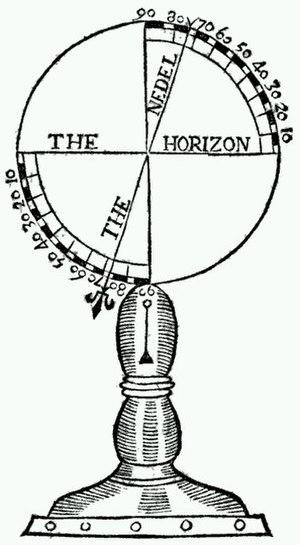
Robert Norman est un navigateur, ingénieur et hydrographe anglais du XVIᵉ siècle. Il est connu pour avoir publié The Newe Attractive, dans lequel il décrit certains aspects pratiques de la navigation et, surtout, l'observation de l'inclinaison magnétique et l'invention d'un compas permettant de mesurer cette dernière.